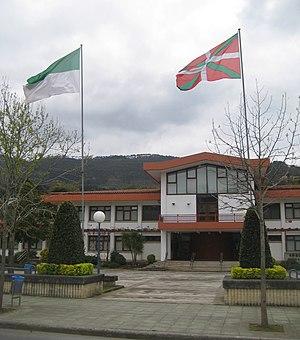
Bakio en basque ou Baquio en espagnol est une commune de Biscaye dans la communauté autonome du Pays basque en Espagne.